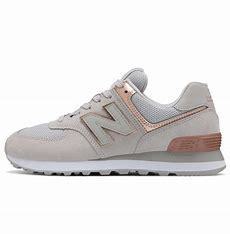
Brand: New
Model: Balance WL574